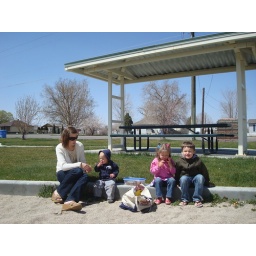
eating at the library park in elmo, utah